Hydrogeology

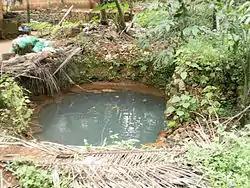
A water well in Kerala, India.

The groundwater flow equation, in its most general form, describes the movement of groundwater in a porous medium (aquifers and aquitards). It is known in mathematics as the diffusion equation, and has many analogs in other fields. Many solutions for groundwater flow problems were borrowed or adapted from existing heat transfer solutions.